Femina Miss India

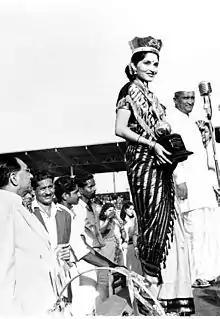
Indrani Rehman after being crowned Miss India 1952

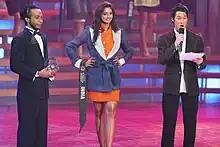
Pooja Chitgopekar, Femina Miss India Earth 2007 and Miss Earth Air 2007 during Miss Earth 2007

Miss India 1952 Contestants posing for the photographers at the Brabourne Stadium in Mumbai. Miss India